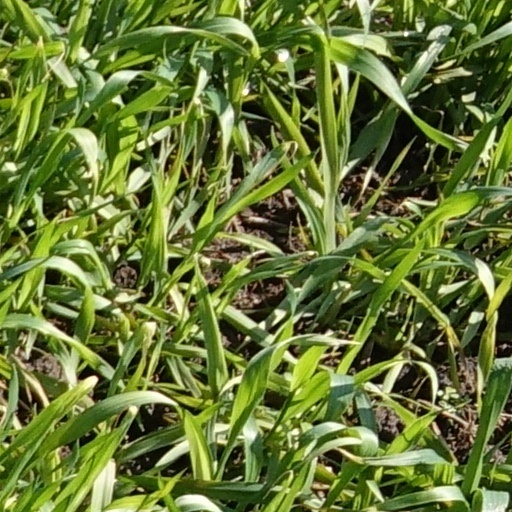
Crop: wheat